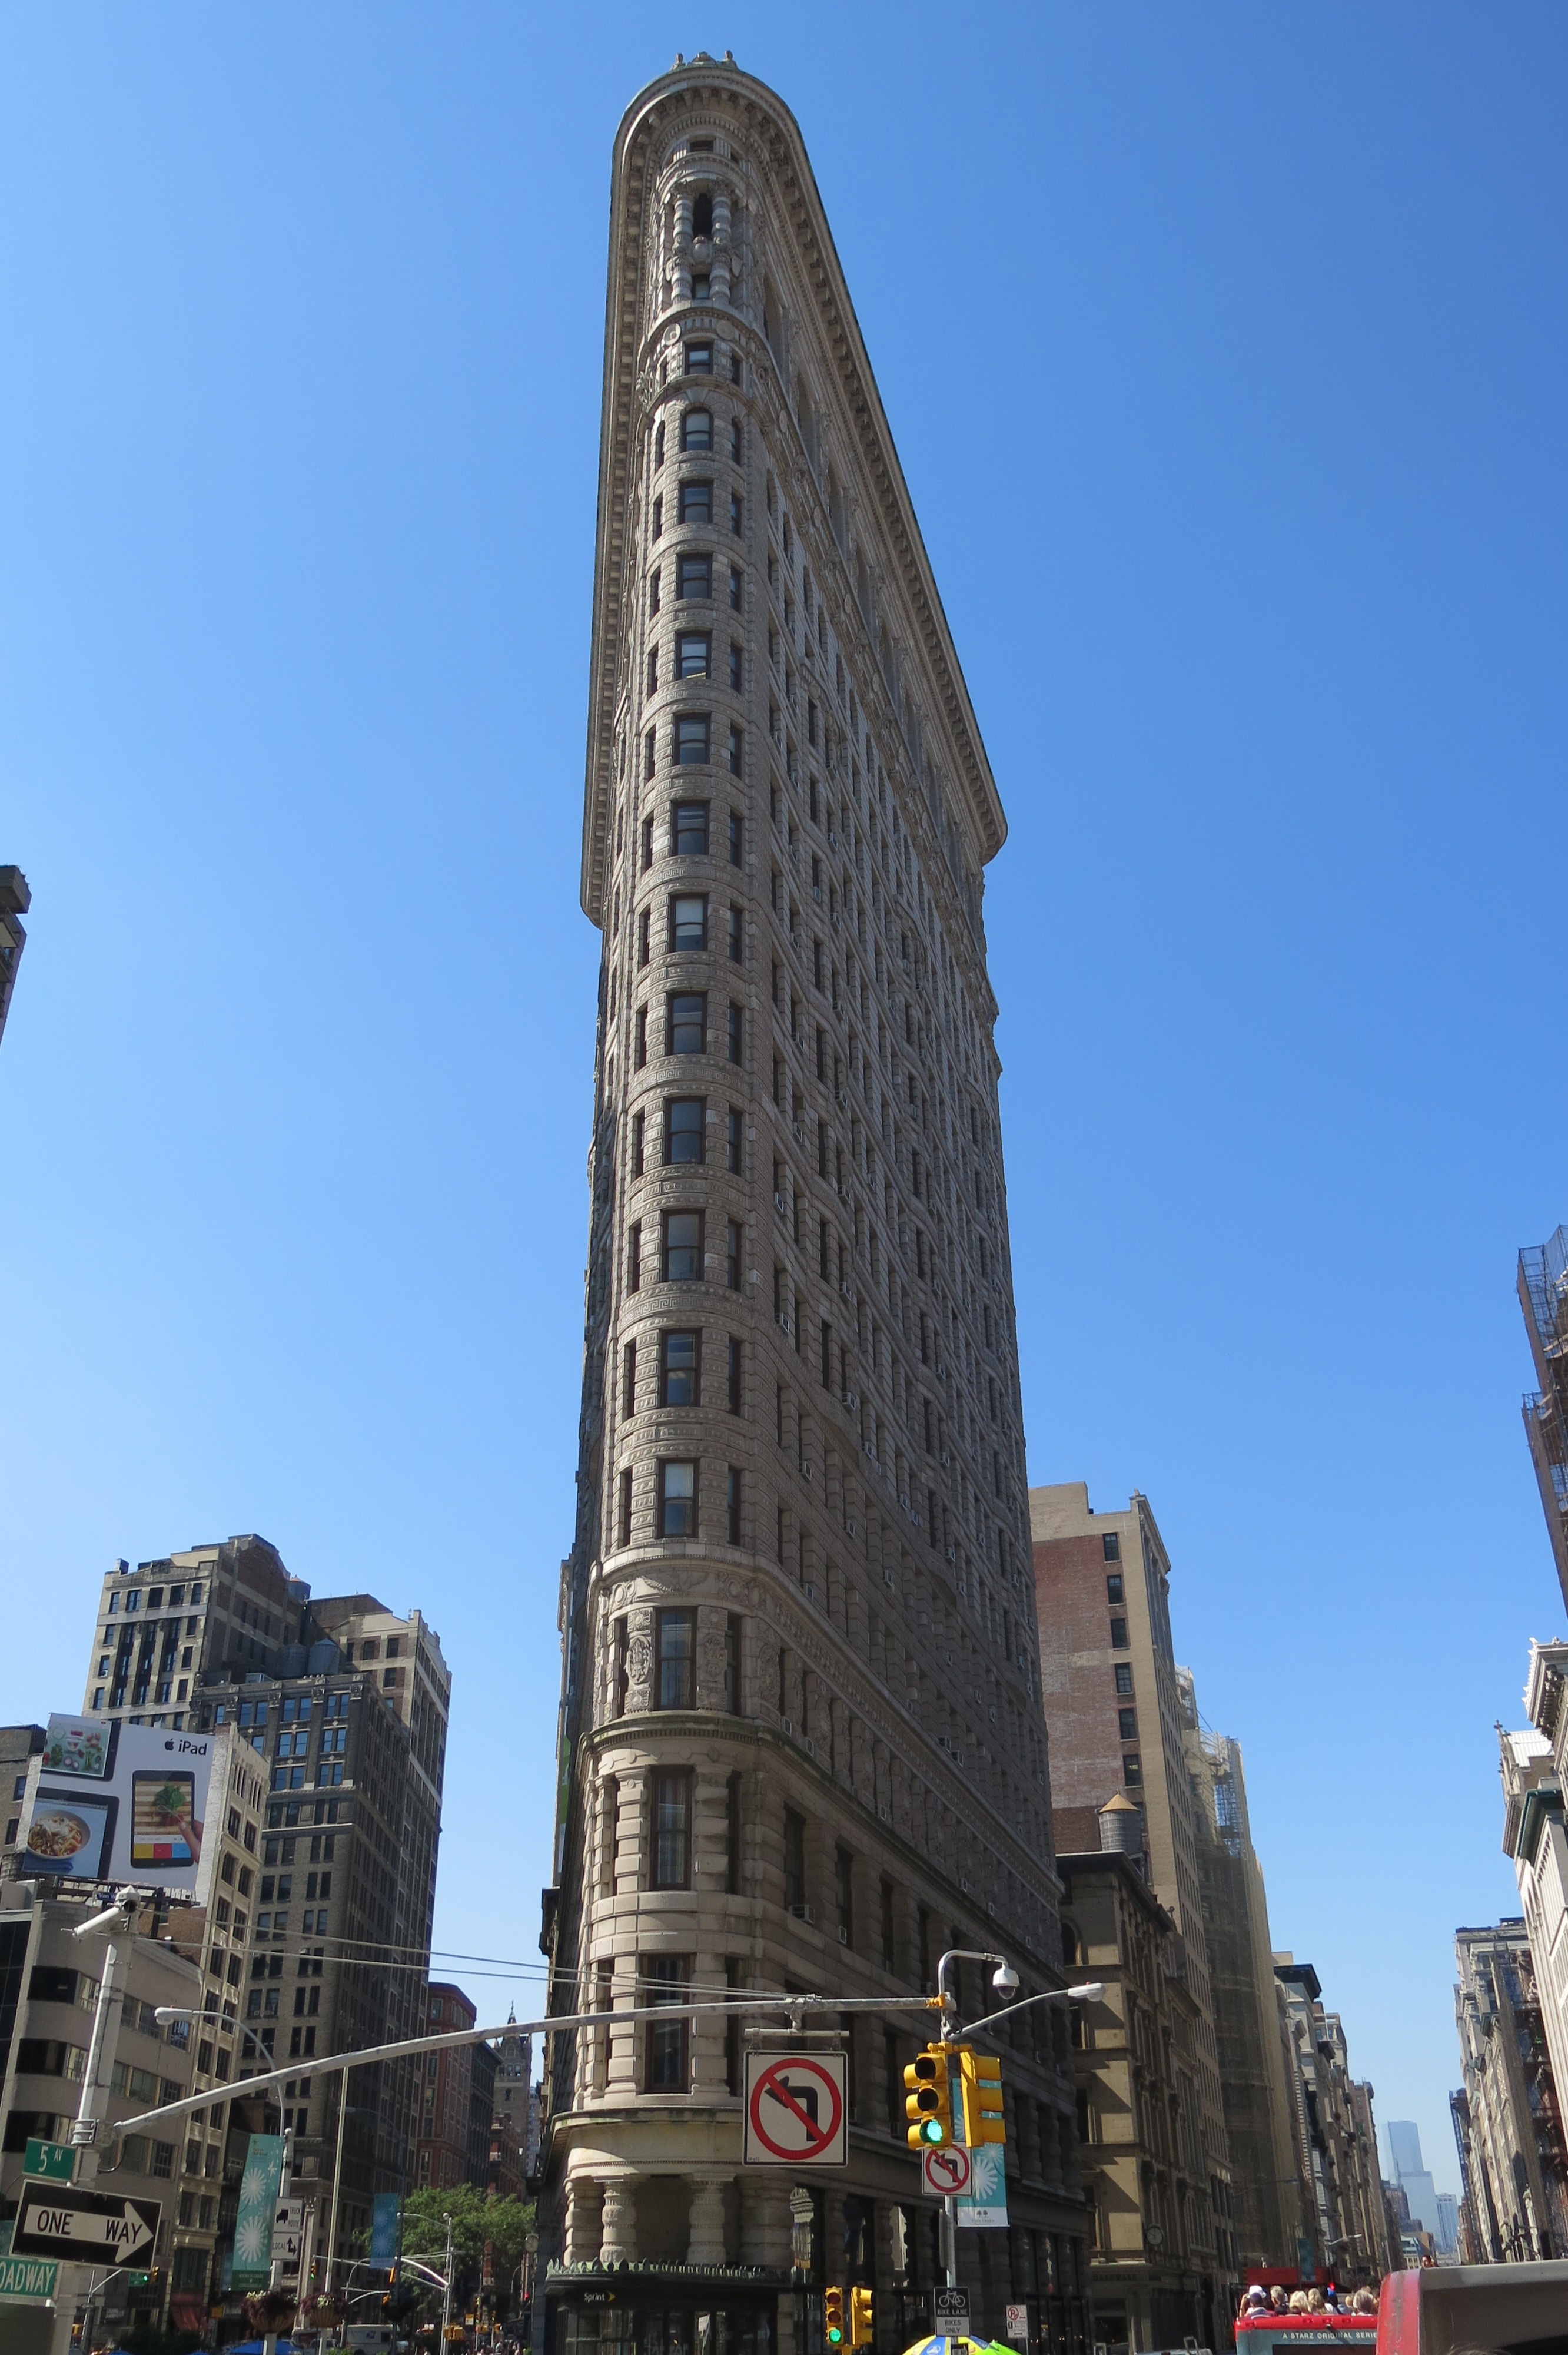
architecture, skyline, house, city, skyscraper, new york, cityscape, downtown, tower, landmark, facade, tourism, tower block, united states, spire, metropolis, tours, urban area, human settlement, metropolitan area